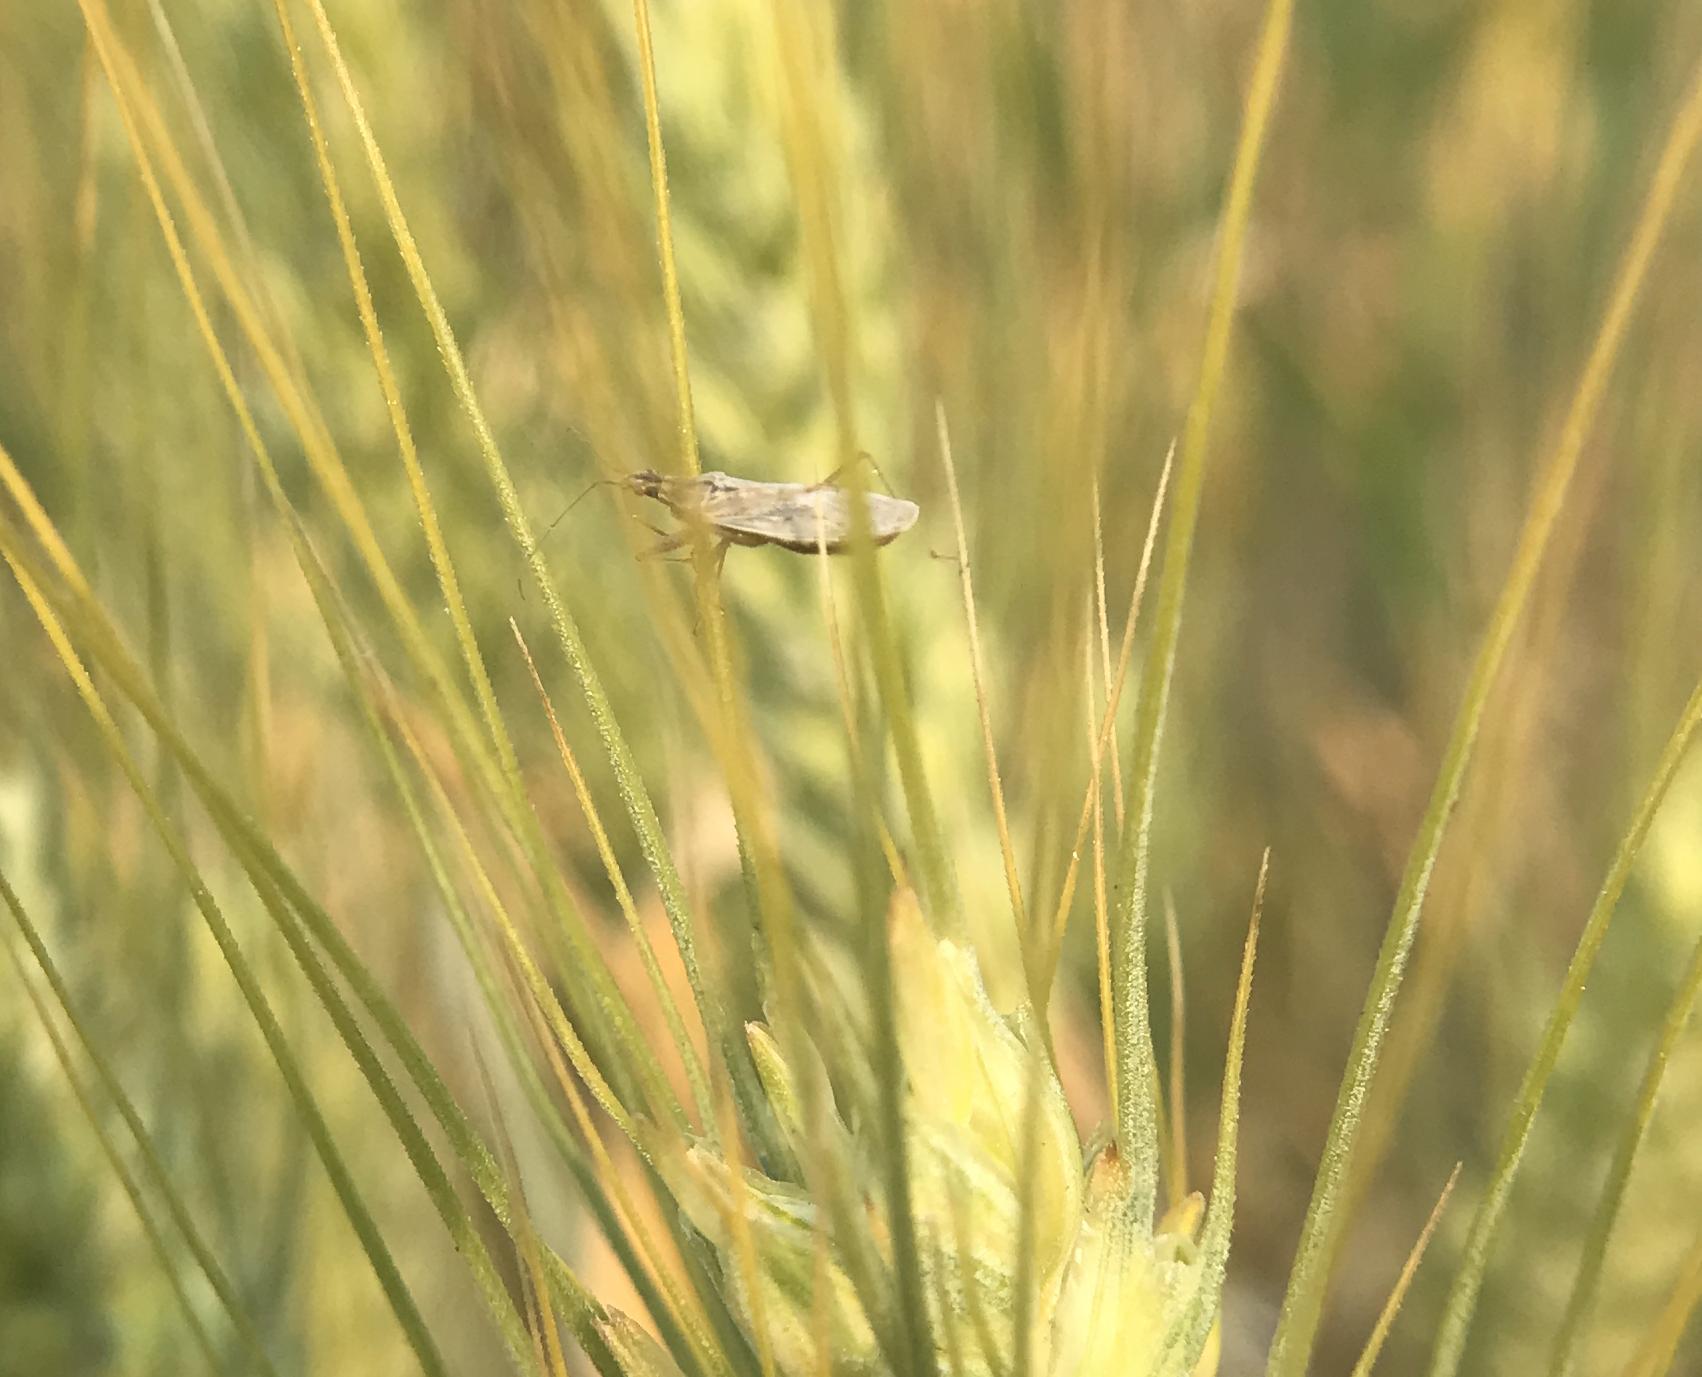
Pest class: predators